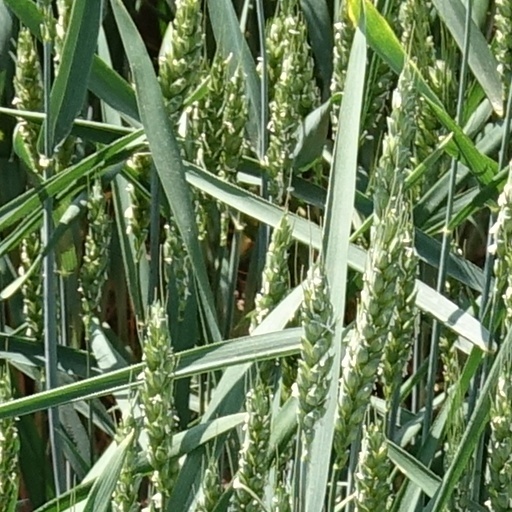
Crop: wheat